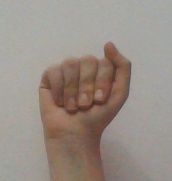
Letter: saad